Deseret alphabet

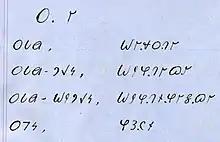
A fragment of Marion Shelton's Hopi dictionary, the source of his handwriting. This section shows translations into the Hopi language (Orayvi dialect) for words that start with the English phoneme .

Because of the lack of a schwa, the author must write the sound that would be used if the syllable was stressed. For example, the word "enough" is commonly pronounced , but when it is stressed (as in a declaration of irritation) it is pronounced . The Deseret spelling of the word, 𐐨𐑌𐐲𐑁, reflects that stressed pronunciation. If [] does not have an inherent stressed value in a word, as is often the case before , then it is written as 𐐲.